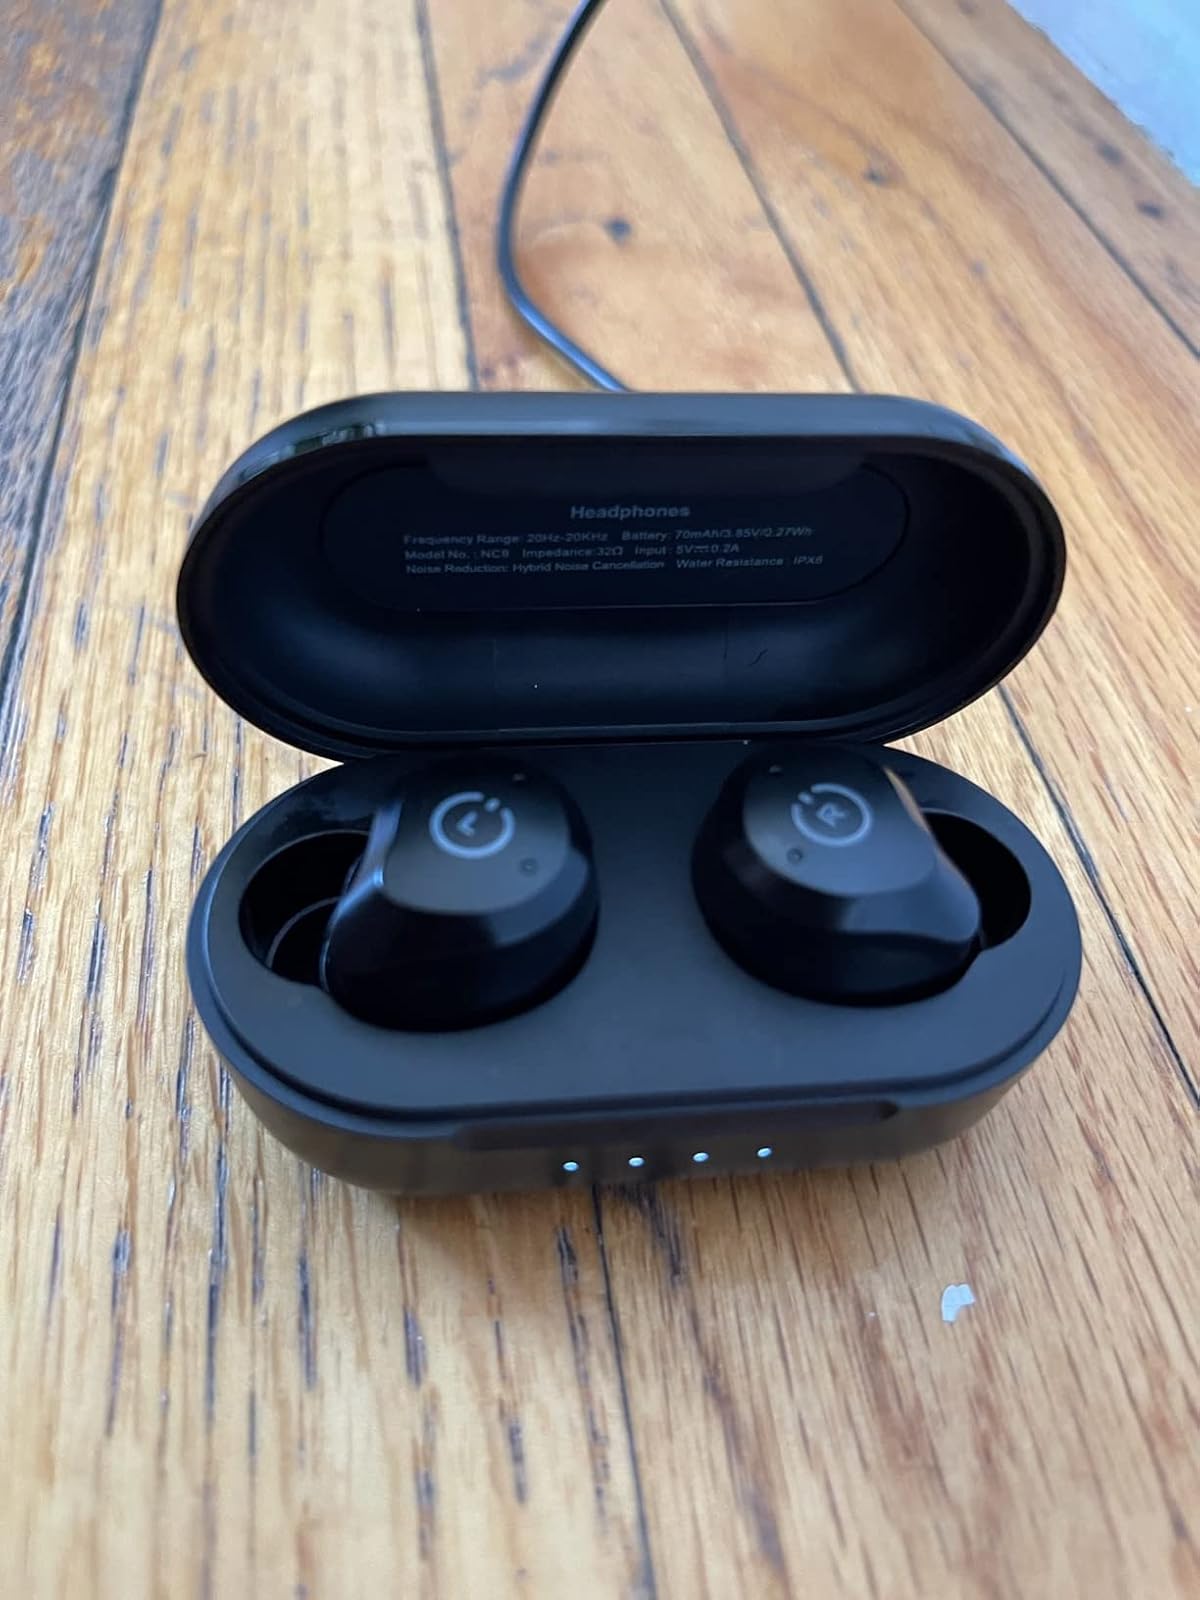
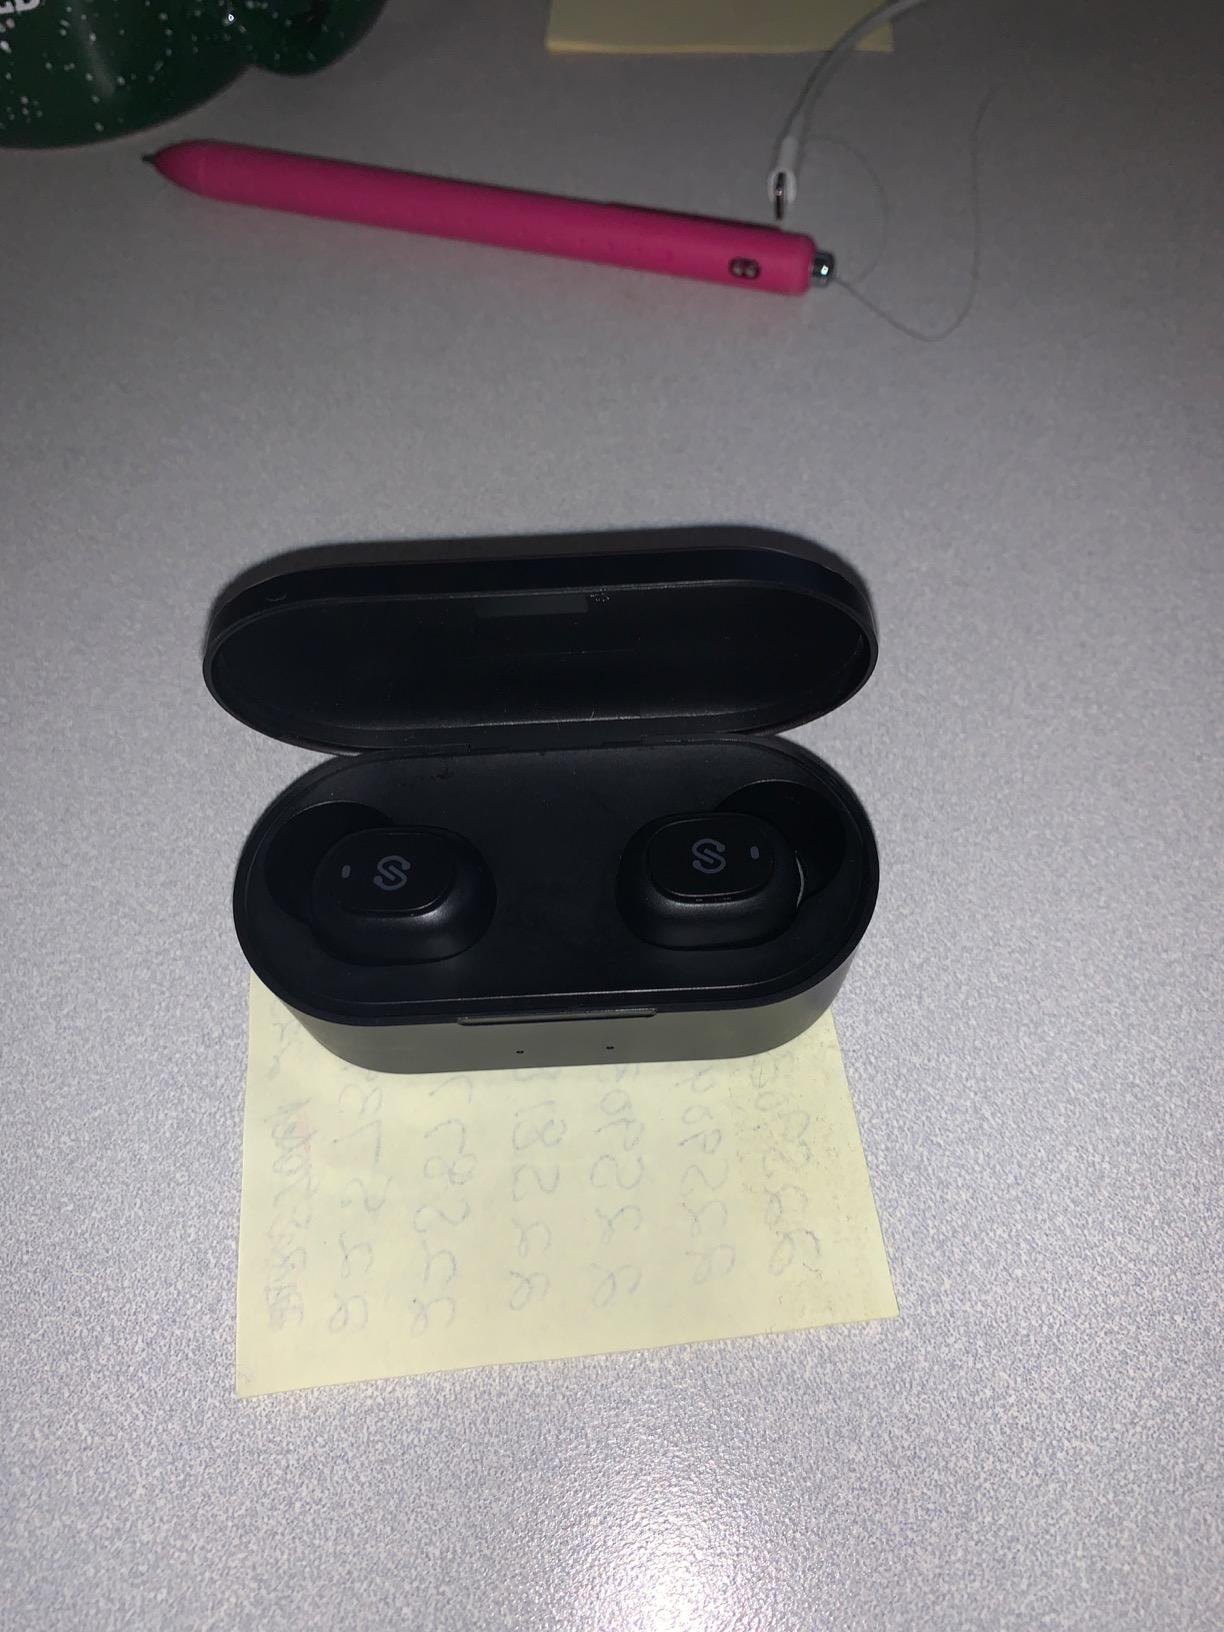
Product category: earbuds
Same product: no